Answer in natural language. Which object is closer to dark brown wooden bunk bed with blue bedding, beautiful wall painting or brown colour desk lisabo? Choose between the following options: brown colour desk lisabo or beautiful wall painting
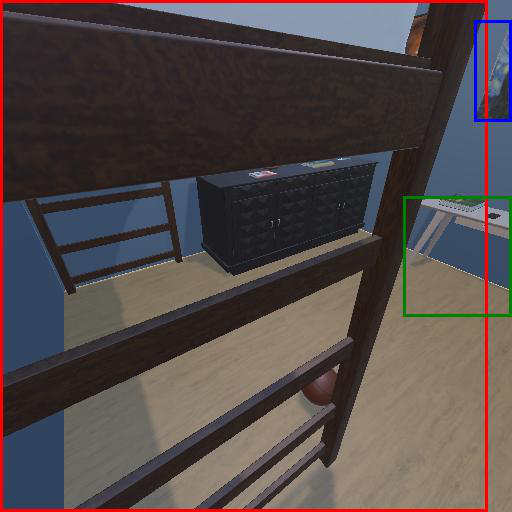
<answer>beautiful wall painting</answer>